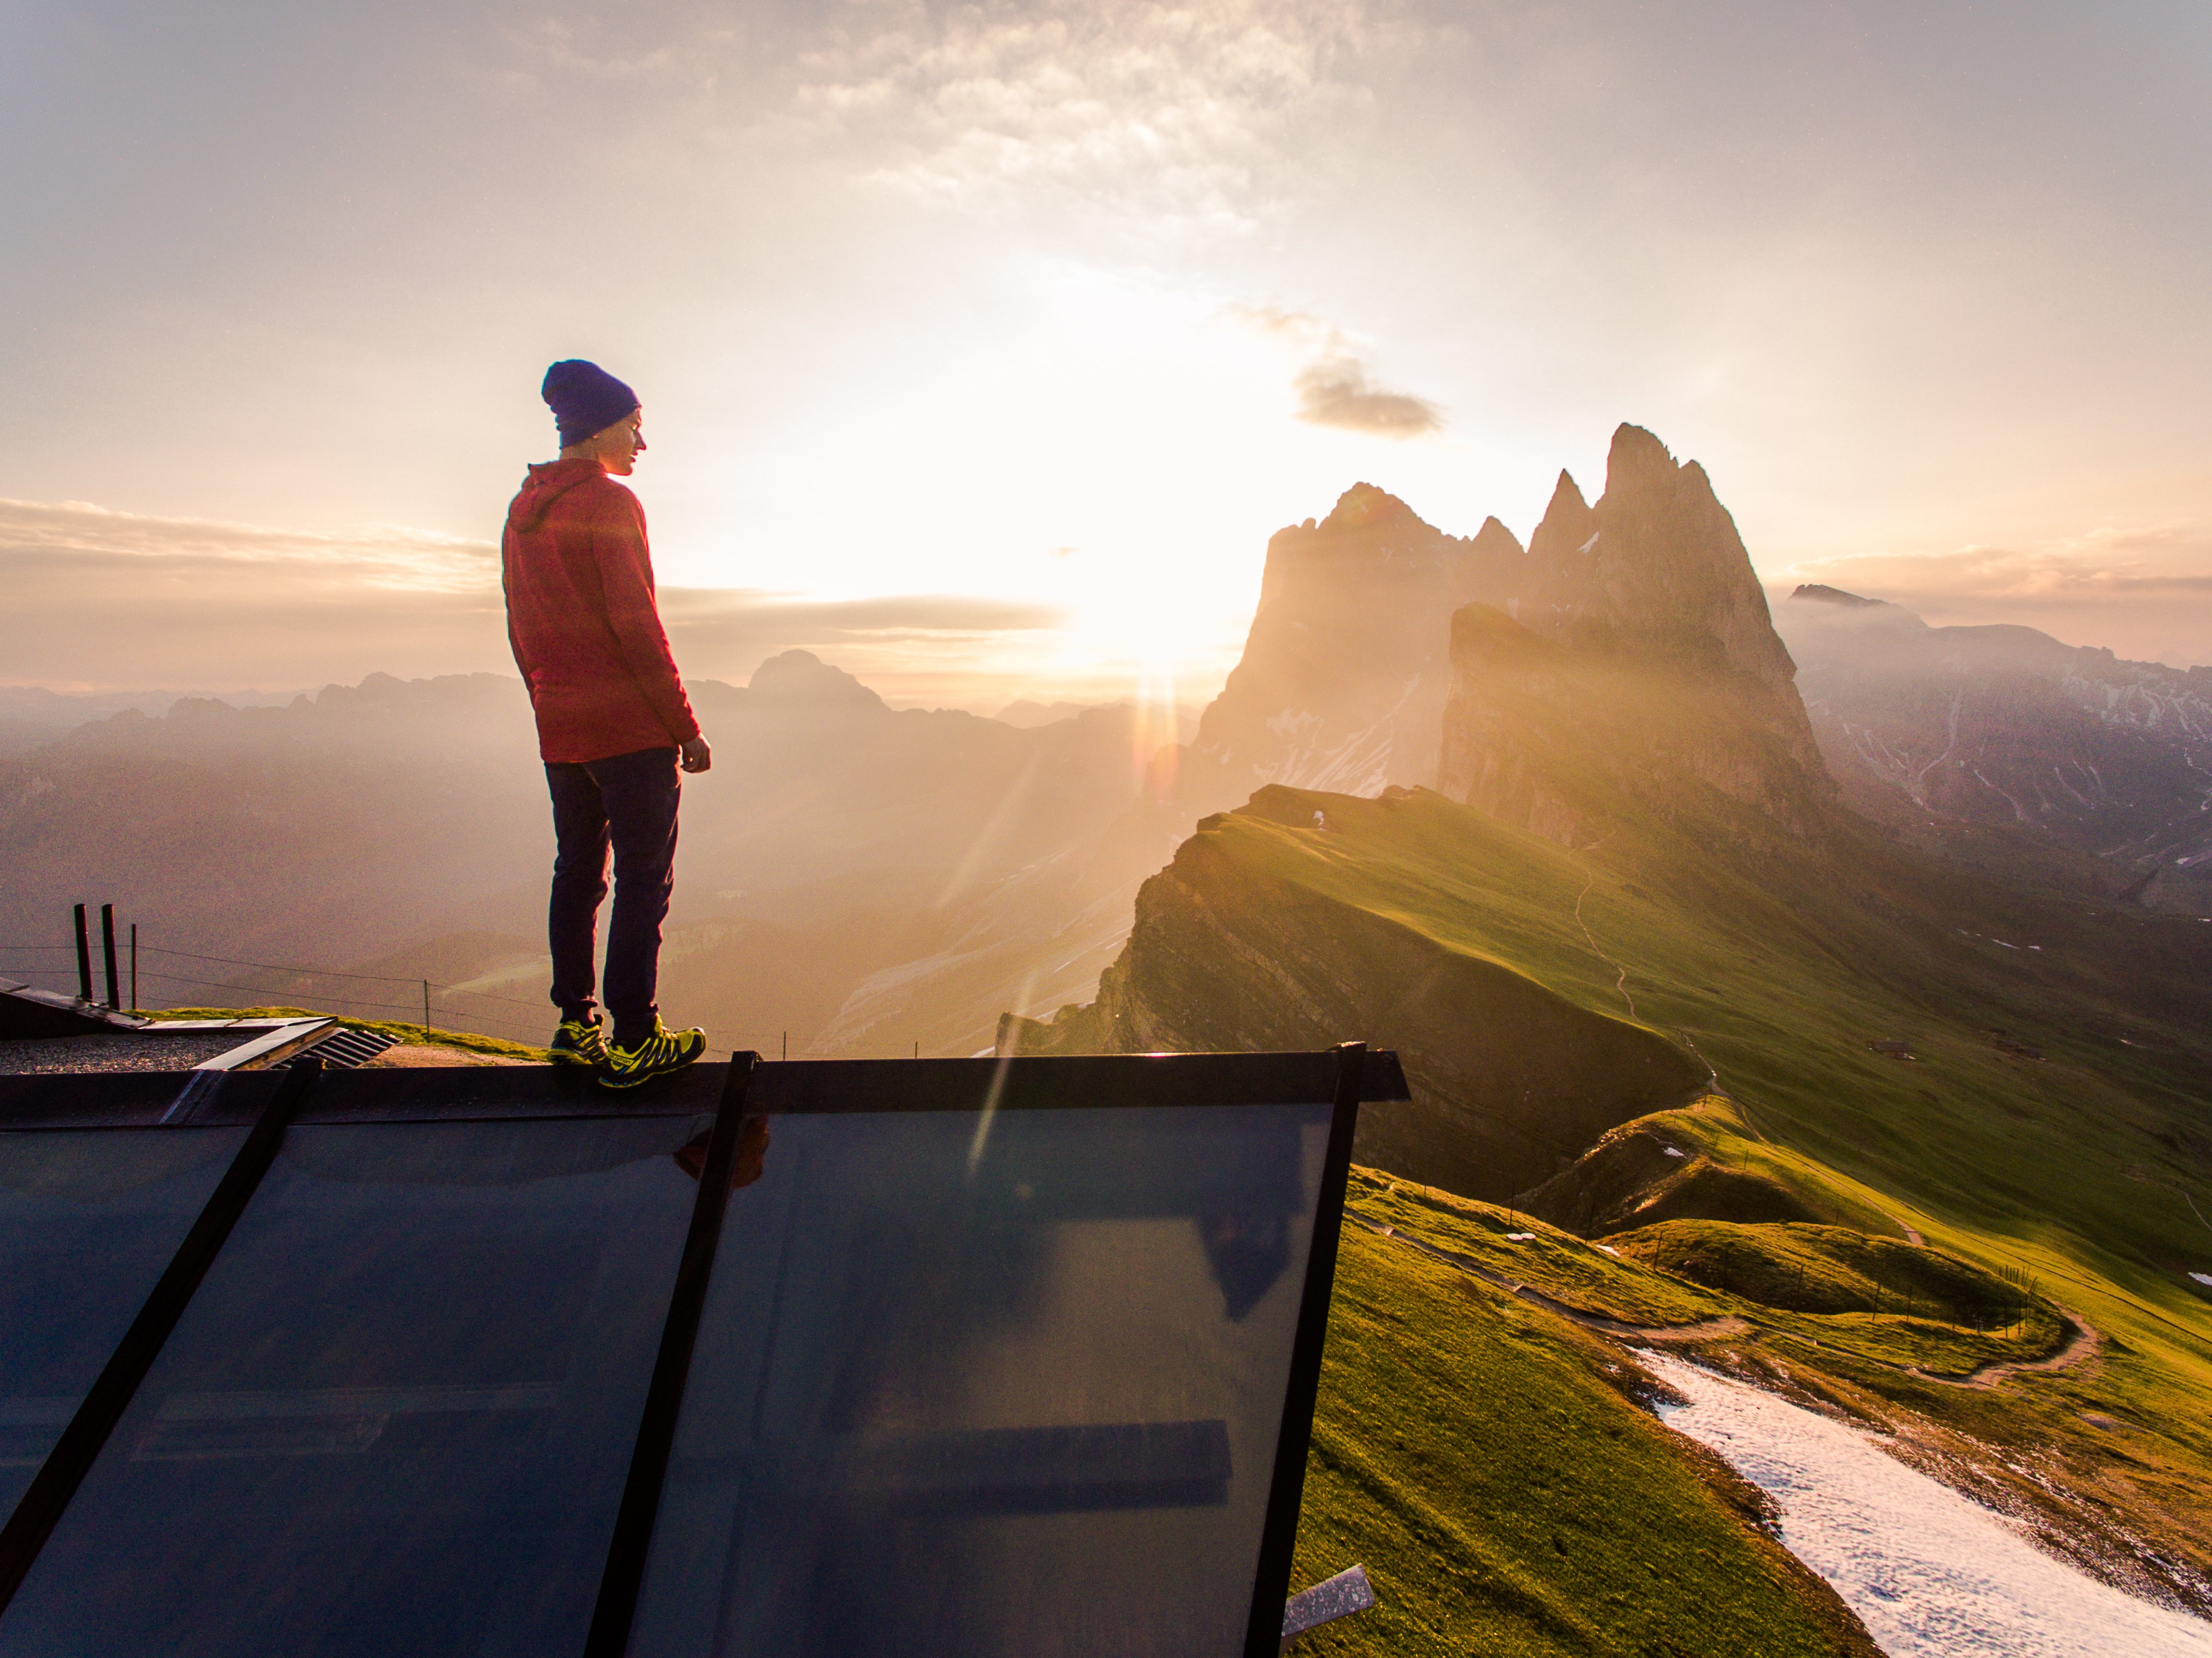
sky, mountainous landforms, mountain, atmospheric phenomenon, mountain range, cloud, morning, sunlight, sunrise, horizon, summit, alps, ridge, sunset, photography, landscape, hill, adventure, terrain, travel, world, fell, tourism, evening, winter, extreme sport